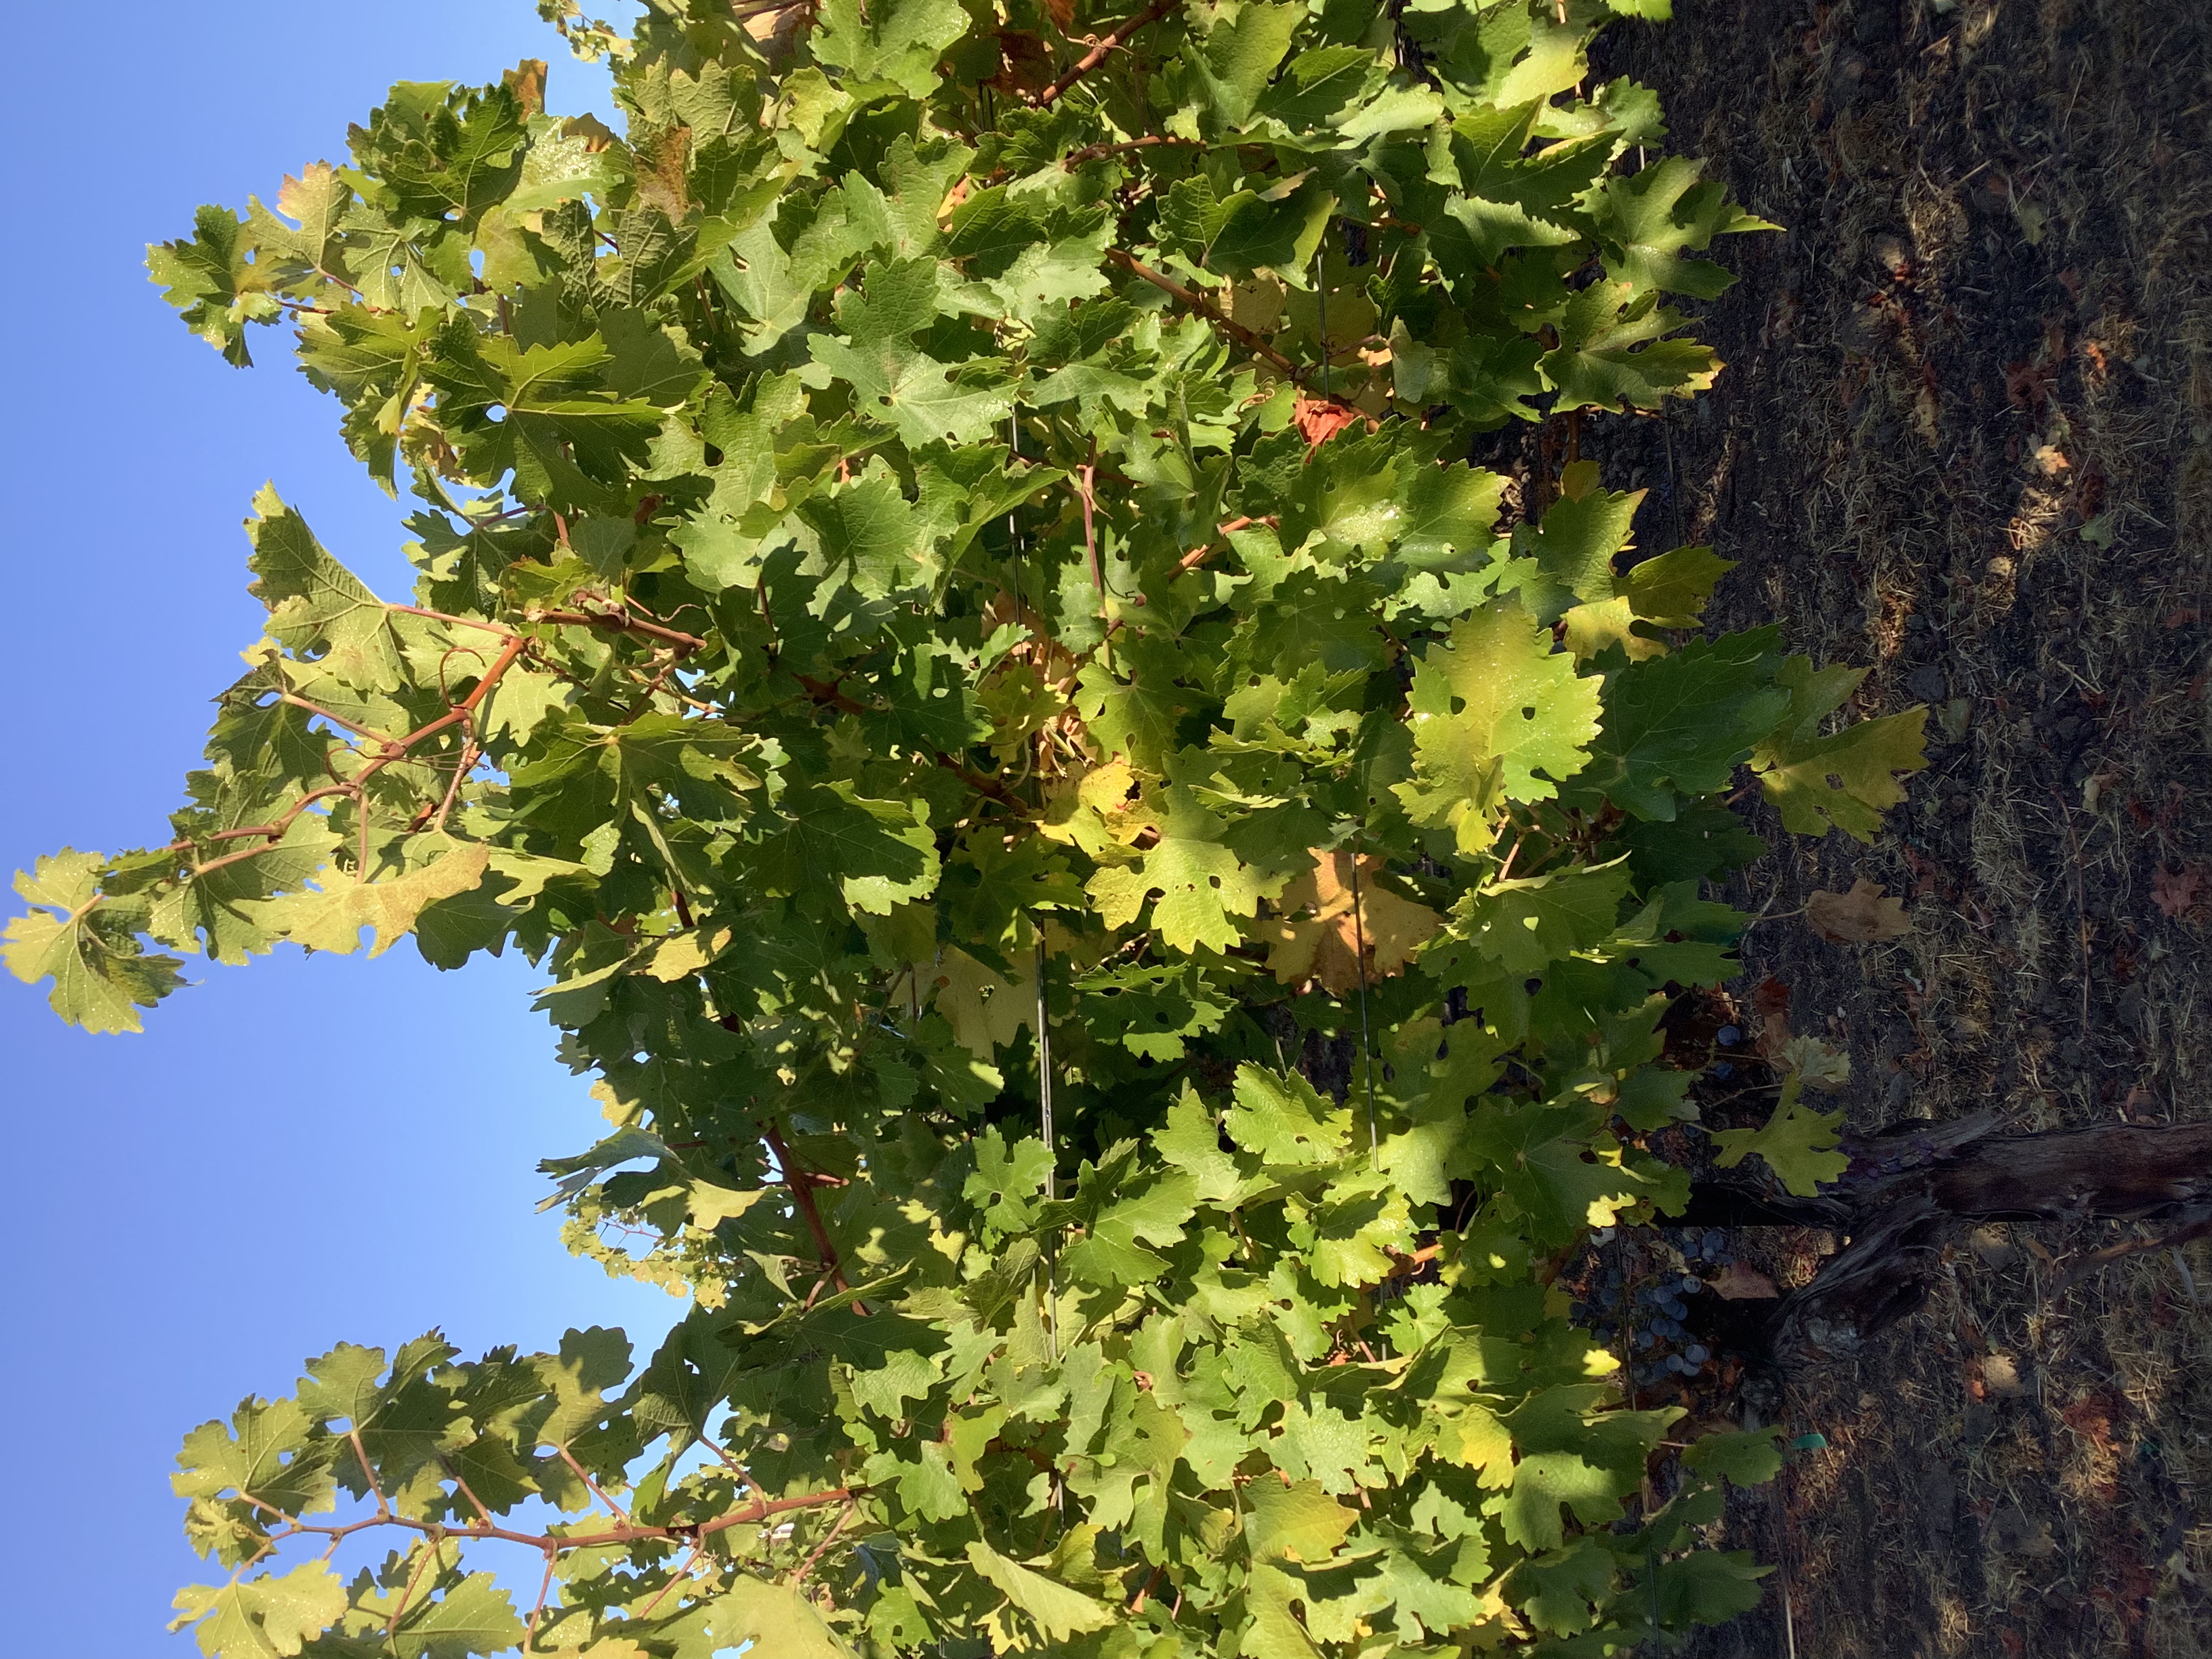
Label: No Virus